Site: brandenburg
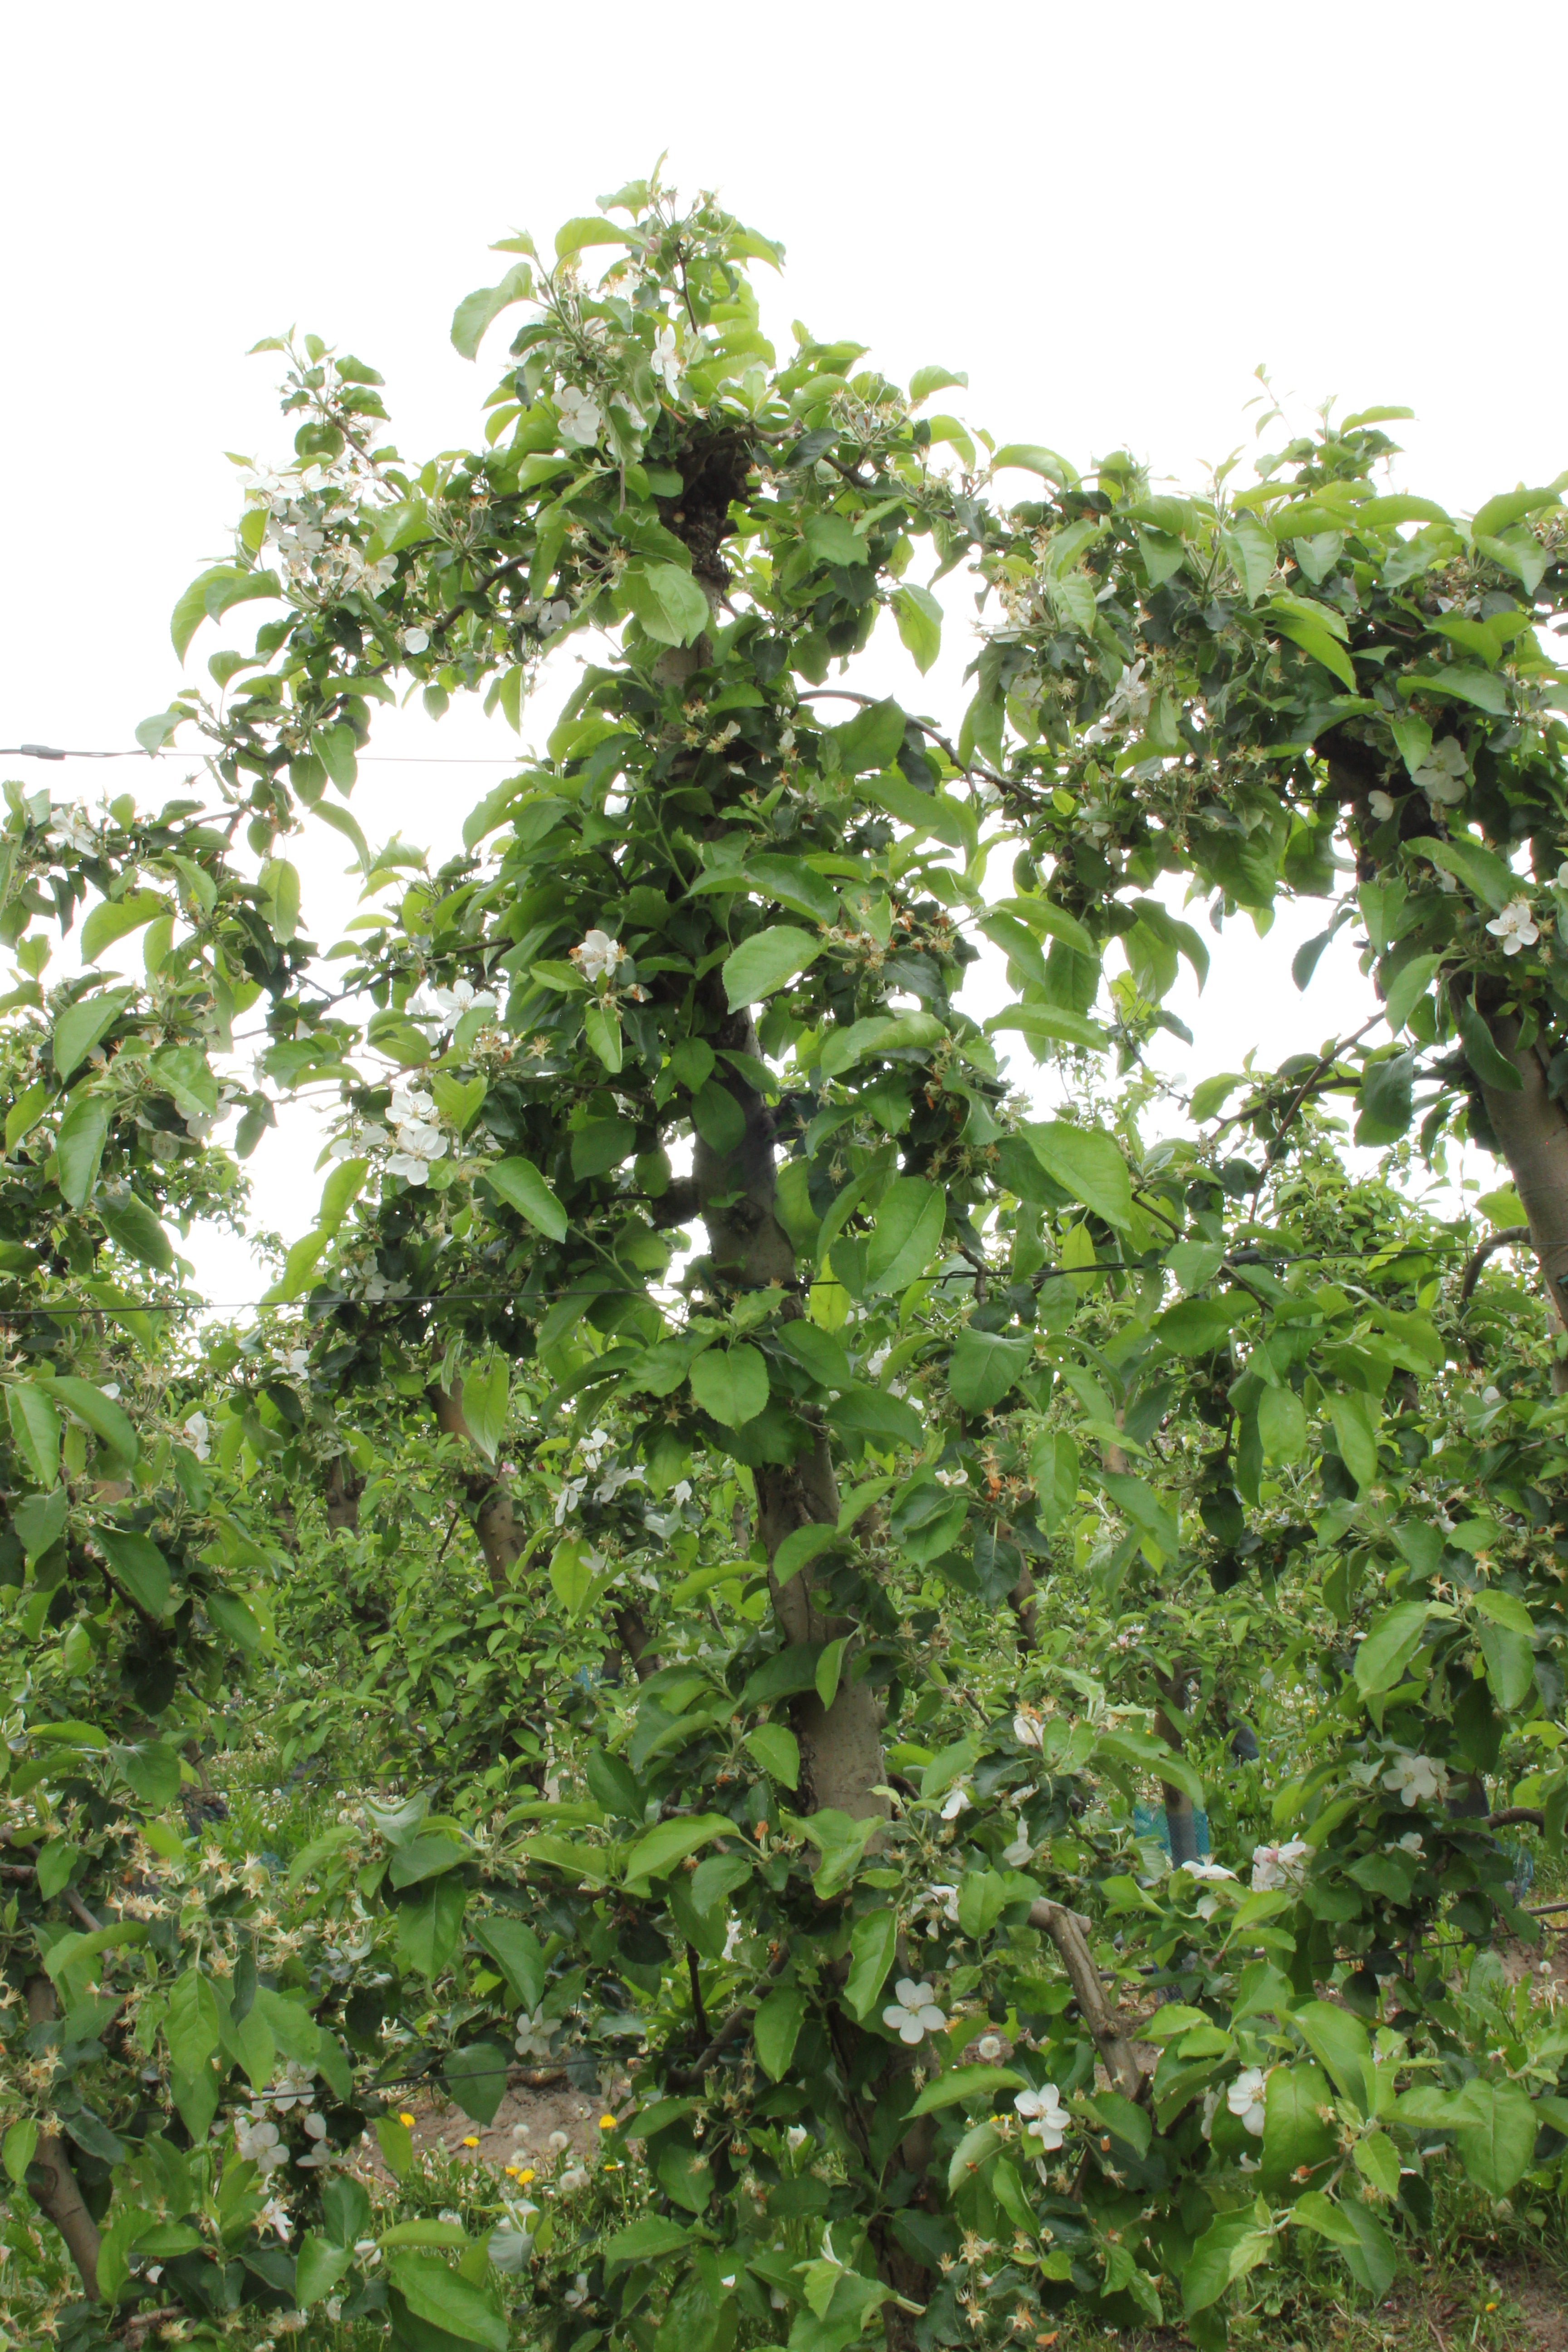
Growth stage (BBCH 67): Flowering